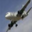
Label: airplane